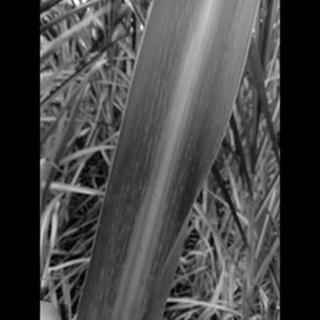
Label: sugarcane_mosaic